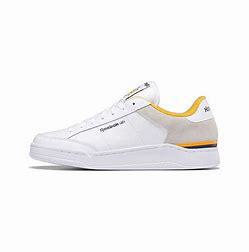
Brand: Reebok
Model: Ad Court